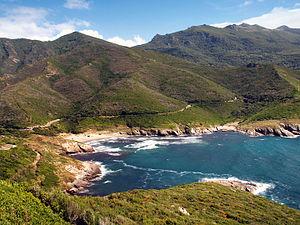
Morsiglia (Corse) - Golfe d'Alisu
L'anse d'Aliso est une anse qui se trouve à l'ouest du Cap Corse, au sud du port de Centuri et à 2 miles au nord-est de la Marina de Scalo.
Morsiglia est une commune française située dans la circonscription départementale de la Haute-Corse et le territoire de la collectivité de Corse. Elle appartient à l'ancienne piève de Luri, dans le Cap Corse.